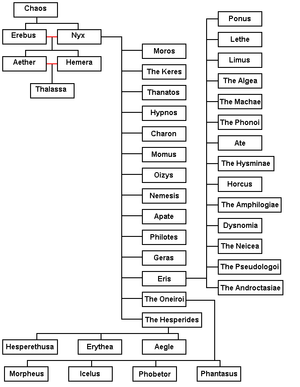
Dans la mythologie grecque, Érèbe est une divinité primordiale et infernale née du Chaos, personnifiant les ténèbres, l'obscurité des Enfers. Il est le frère et époux de Nyx, avec qui il a engendré d'abord Éther et Héméra mais aussi Éléos, Épiphron et Charon, le passeur des Enfers. Suivant certains auteurs, ils ont également engendré Géras.